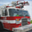
Label: truck